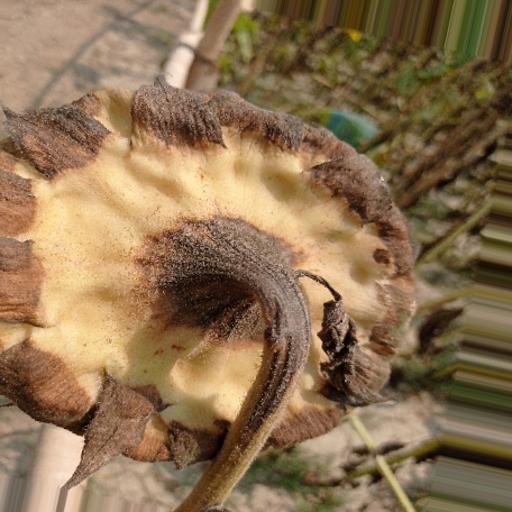
Label: Gray_mold